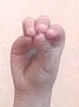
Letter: ha